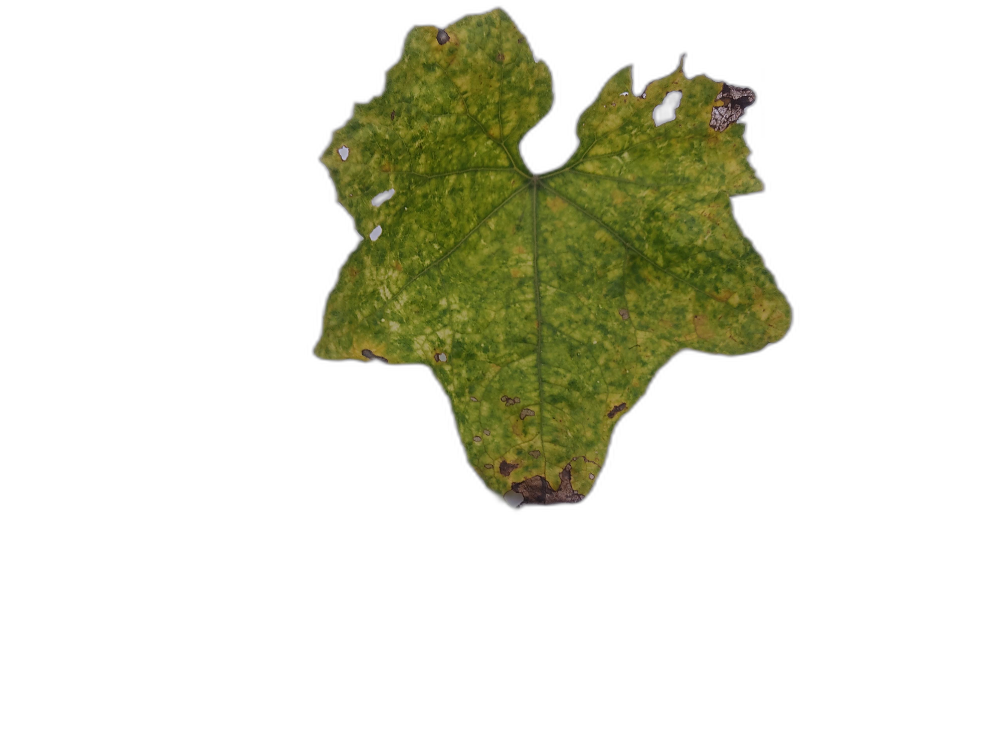
Crop: Zucchini
Label: Anthracnose